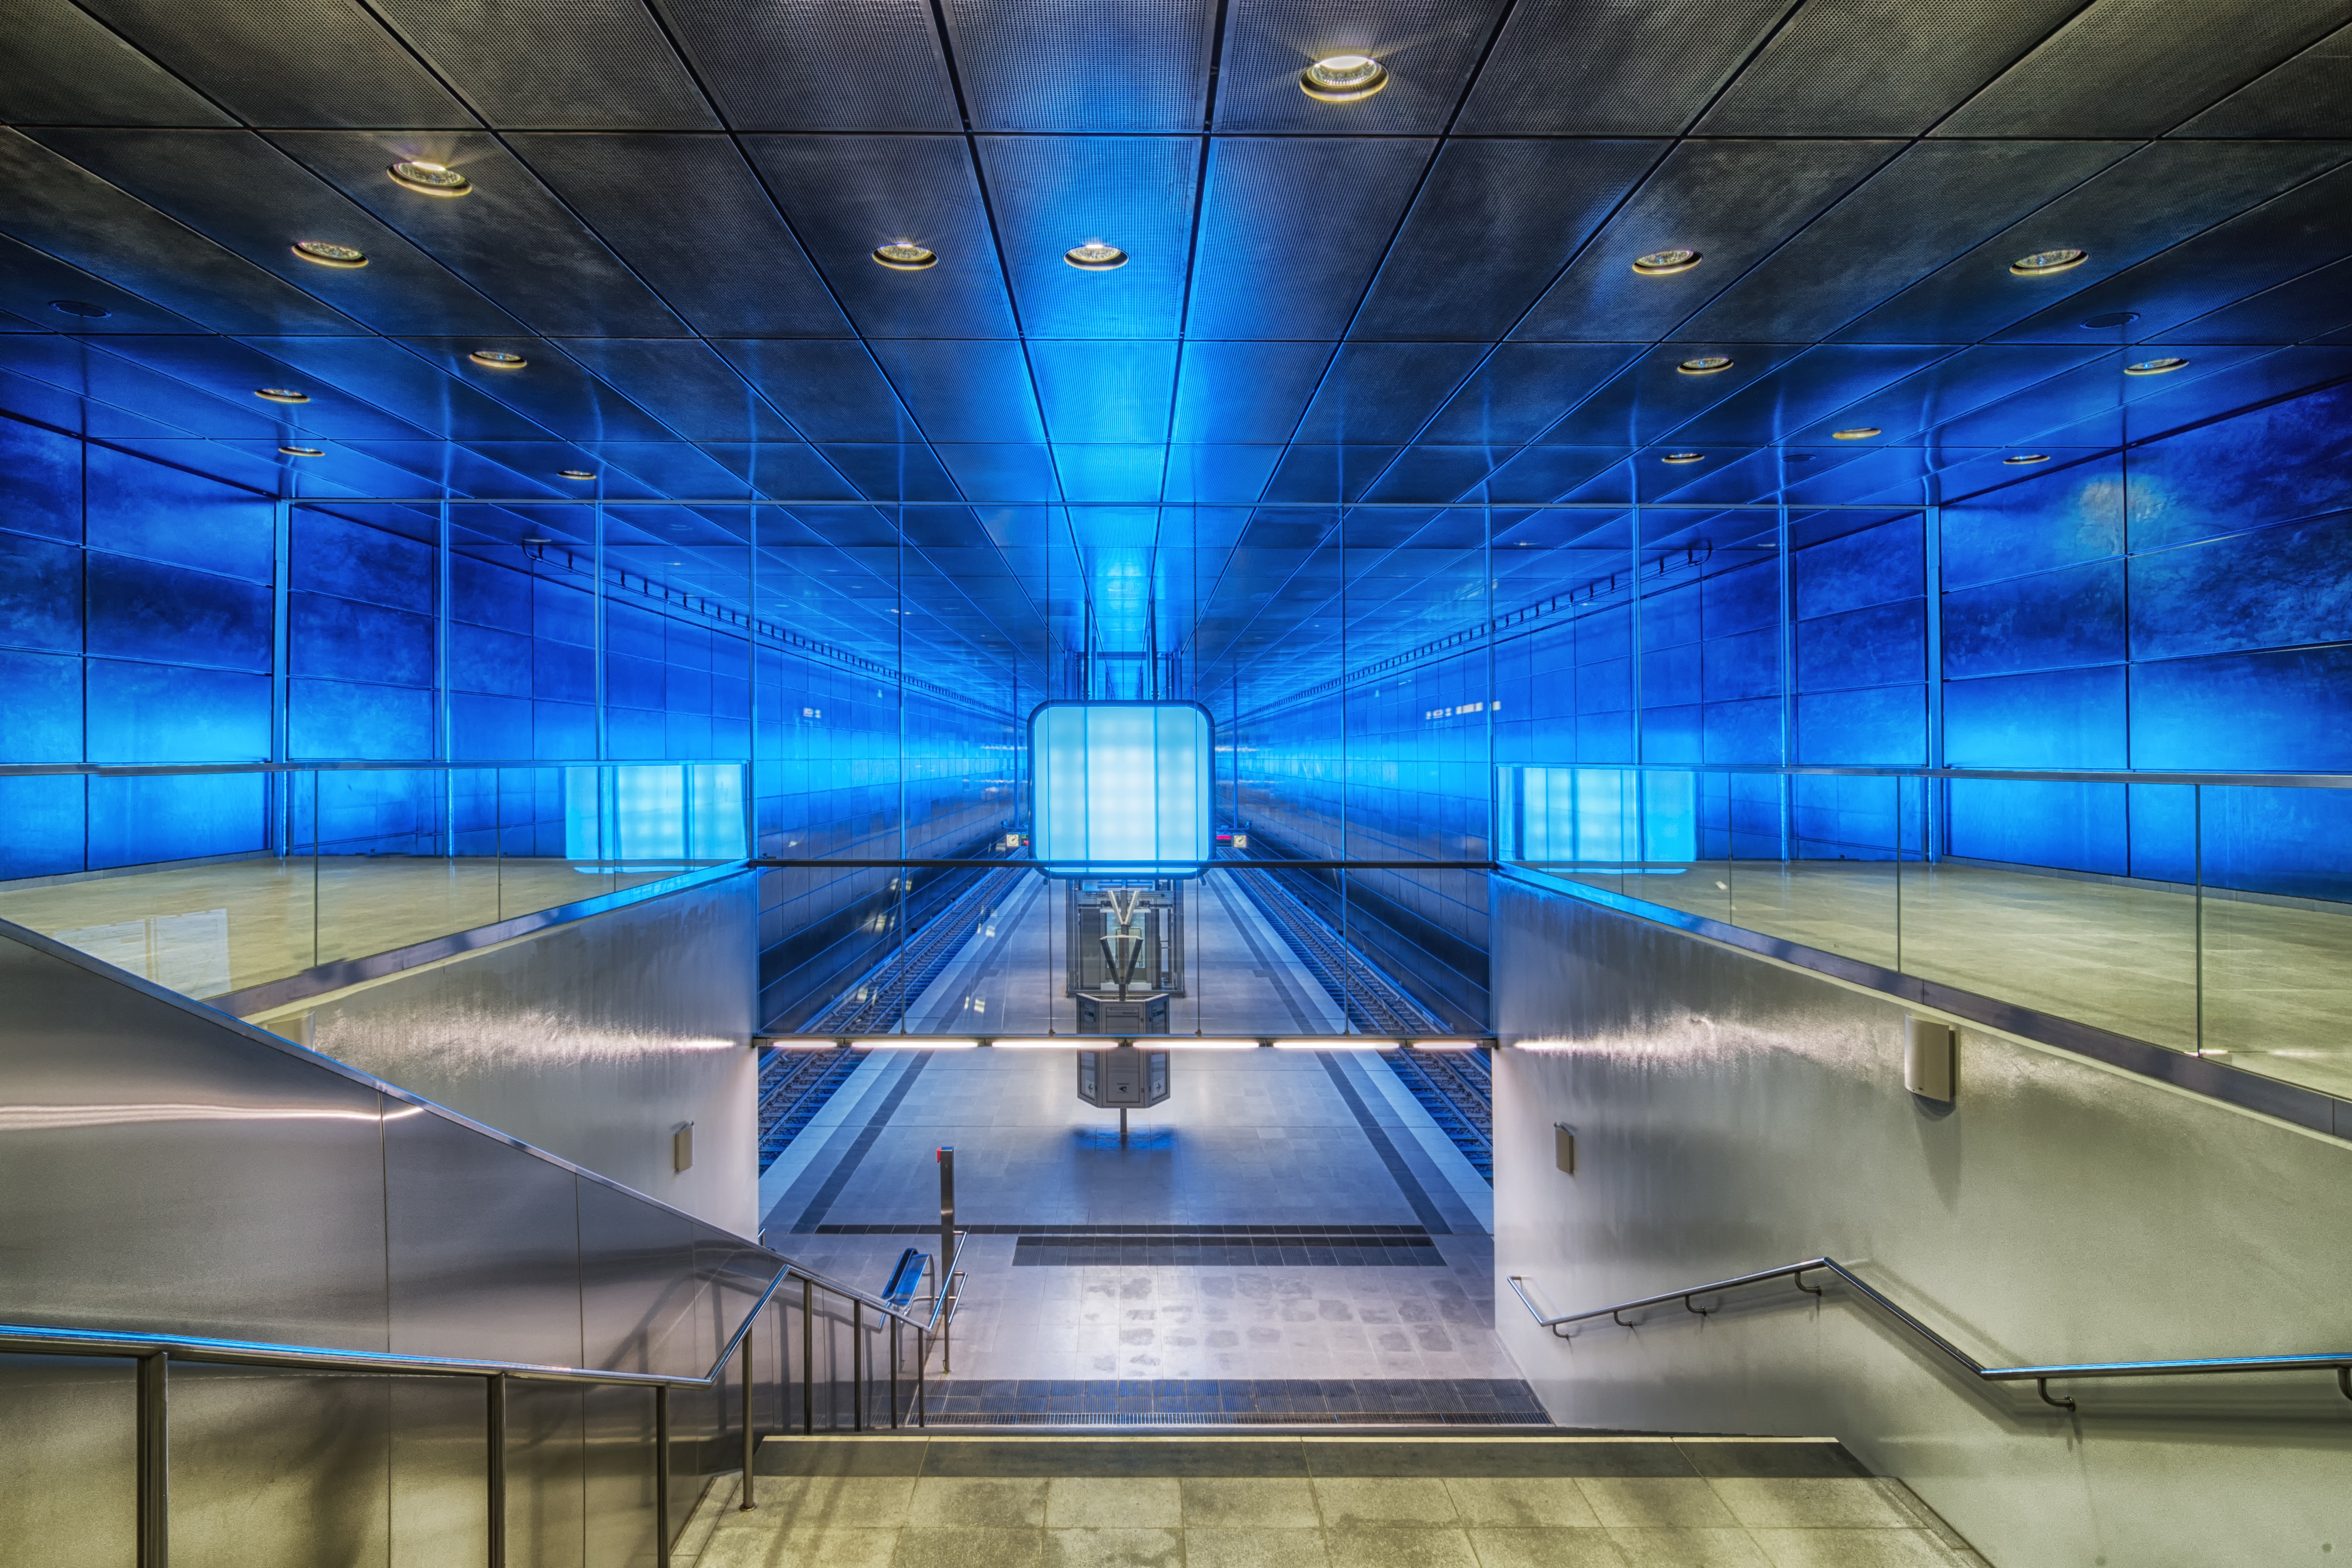
light, structure, subway, metro, reflection, station, lighting, arena, university, symmetry, stop, hamburg, harbour city, daylighting, hochbahn, u4, line u4, sport venue